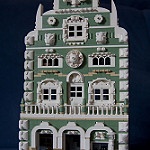
Scene: Outdoor